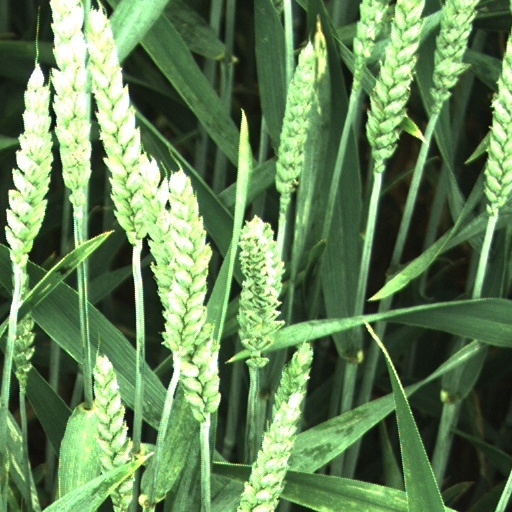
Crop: wheat